Teutonic takeover of Danzig (Gdańsk)

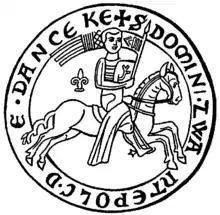
"Swietopelk II", 1228

Under Swietopelk II, Gdańsk became an important trading site on the lower Vistula.